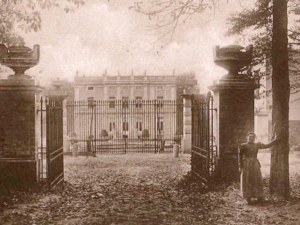
Le château Zaman, à Forest en Belgique, avant 1880. Photo prise depuis l'actuel croisement de l'avenue du Domaine et de l'avenue Minerve.
Joseph Emmanuel Jérôme Zaman, était un maître de carrière et un industriel belge, il fut aussi sénateur.